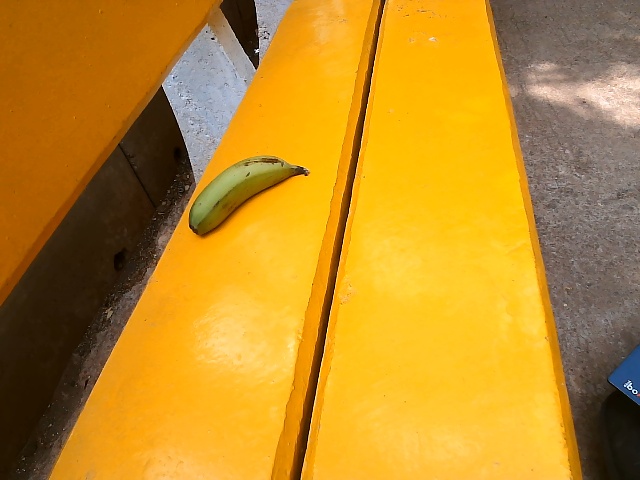
Label: Raw_Banana